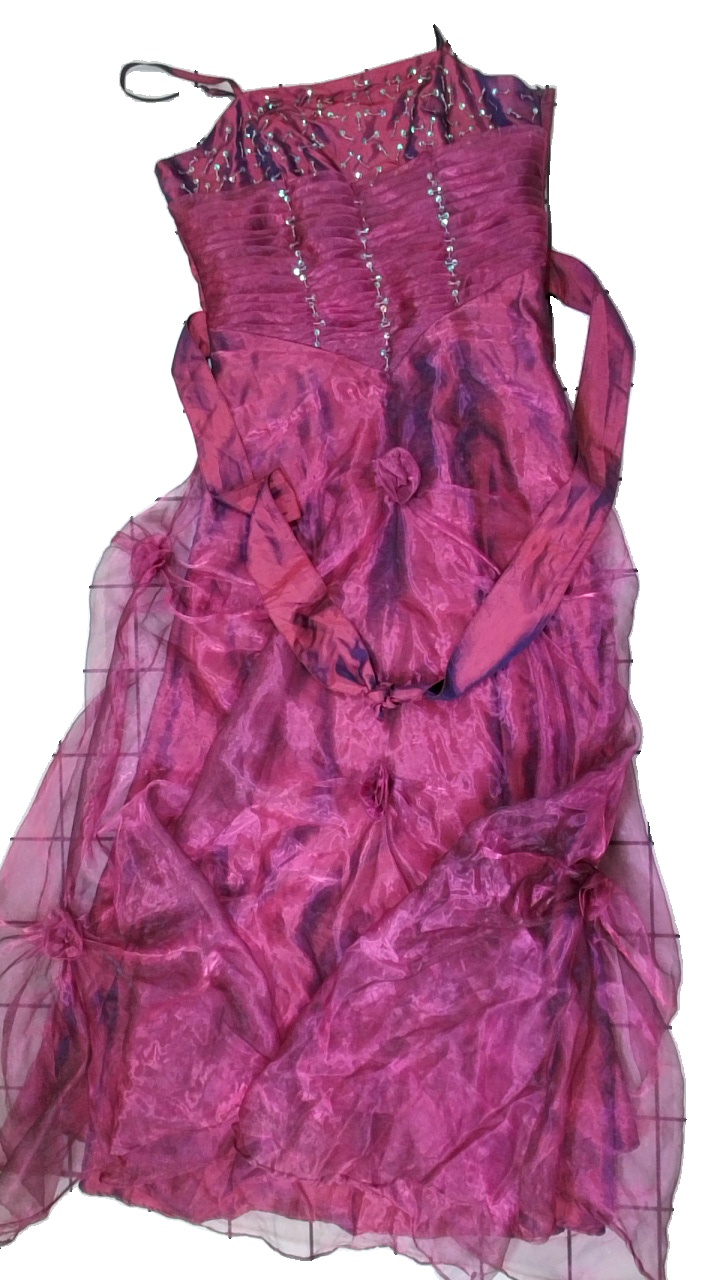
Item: Dress (Ladies)
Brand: Cherlone
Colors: Purple
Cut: Regular
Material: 55% polyester, 45% nylon
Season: All
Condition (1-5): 3
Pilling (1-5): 5
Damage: pearls falling off
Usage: Export
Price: <50